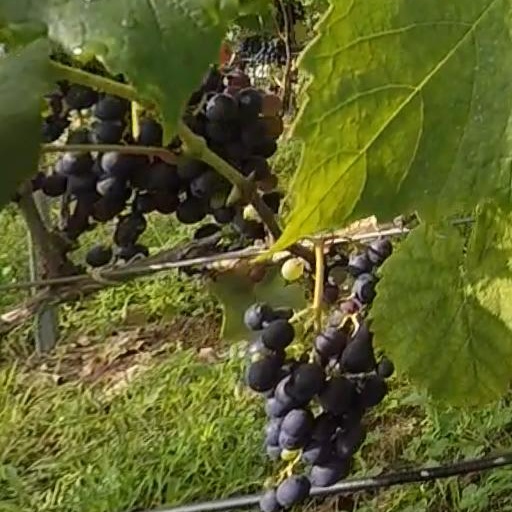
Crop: grape